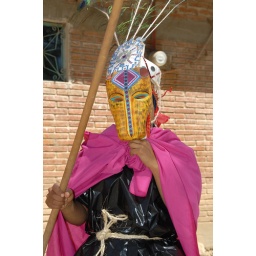
A child wears a colorful wooden mask ro participate in the fun of the carnaval of Tilcajete Oaxaca Mexico